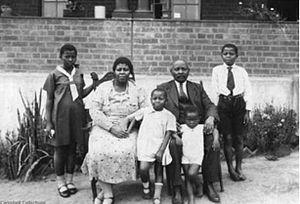
John Langalibalele Dube est un essayiste sud-africain, philosophe, éducateur, homme politique, éditeur, romancier et poète. Il fut le président fondateur de la South African Native National Congress devenu le Congrès national africain en 1923 et son président de 1912 à 1917.